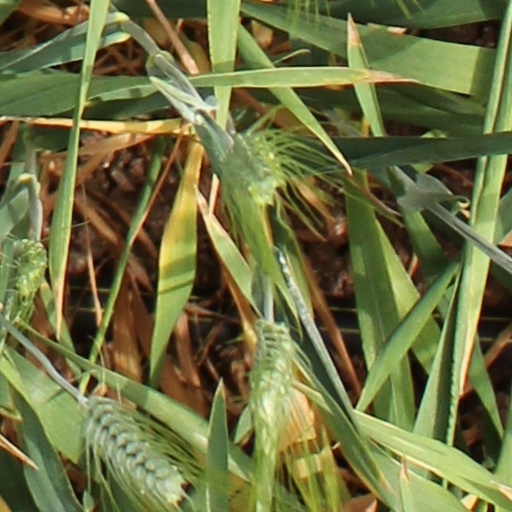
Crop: wheat